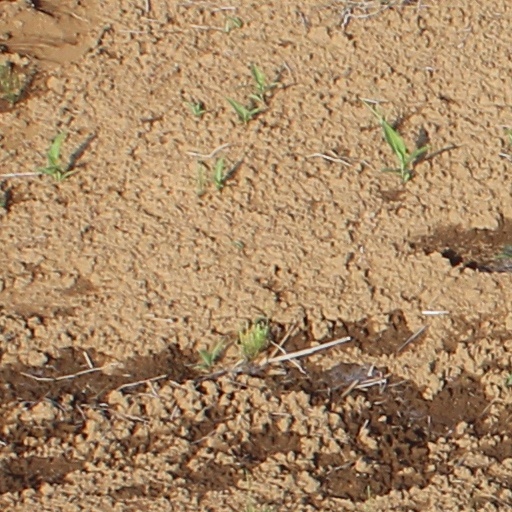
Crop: wheat